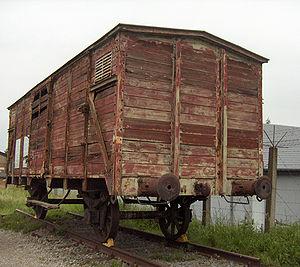
Johann Paul Kremer, né le 26 décembre 1883 à Stelberg et mort le 8 janvier 1965 à Münster, est un médecin allemand, professeur d'anatomie à l'université de Münster. Sous-officier de réserve de la Waffen-SS, il est affecté en tant que médecin remplaçant à Auschwitz-Birkenau à l'automne 1942, pour quelques semaines. Il y est impliqué dans les meurtres de masse dans les chambres à gaz ainsi que dans des exécutions médicales et punitives et y pratique des observations et des prélèvements sur des cobayes humains.